General Dynamics F-16 Fighting Falcon

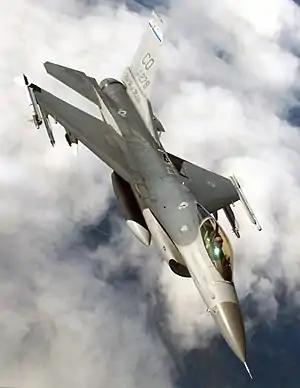
Upright aerial photo of gray jet aircraft flying above clouds

The U.S. Air Force initially ordered 15 full-scale development (FSD) aircraft (11 single-seat and four two-seat models) for its flight test program which was reduced to eight (six F-16A single-seaters and two F-16B two-seaters). The YF-16 design was altered for the production F-16. The fuselage was lengthened by , a larger nose radome was fitted for the AN/APG-66 radar, wing area was increased from , the tailfin height was decreased, the ventral fins were enlarged, two more stores stations were added, and a single door replaced the original nosewheel double doors. The F-16's weight was increased by 25% over the YF-16 by these modifications.